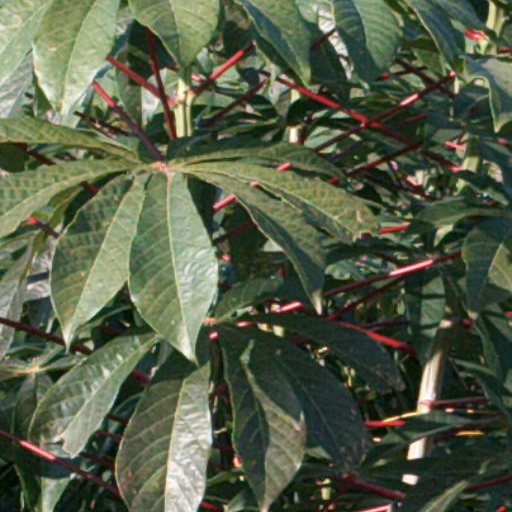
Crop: cassava